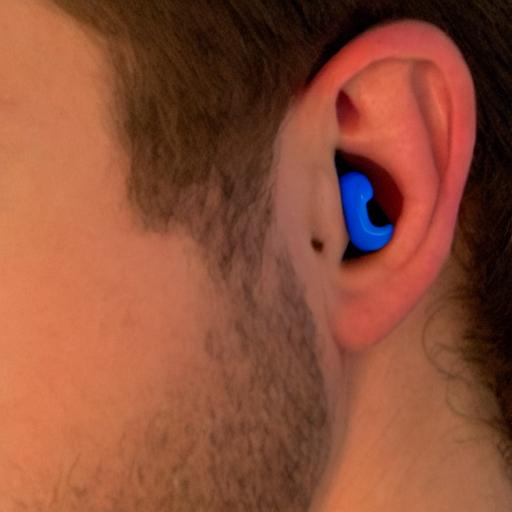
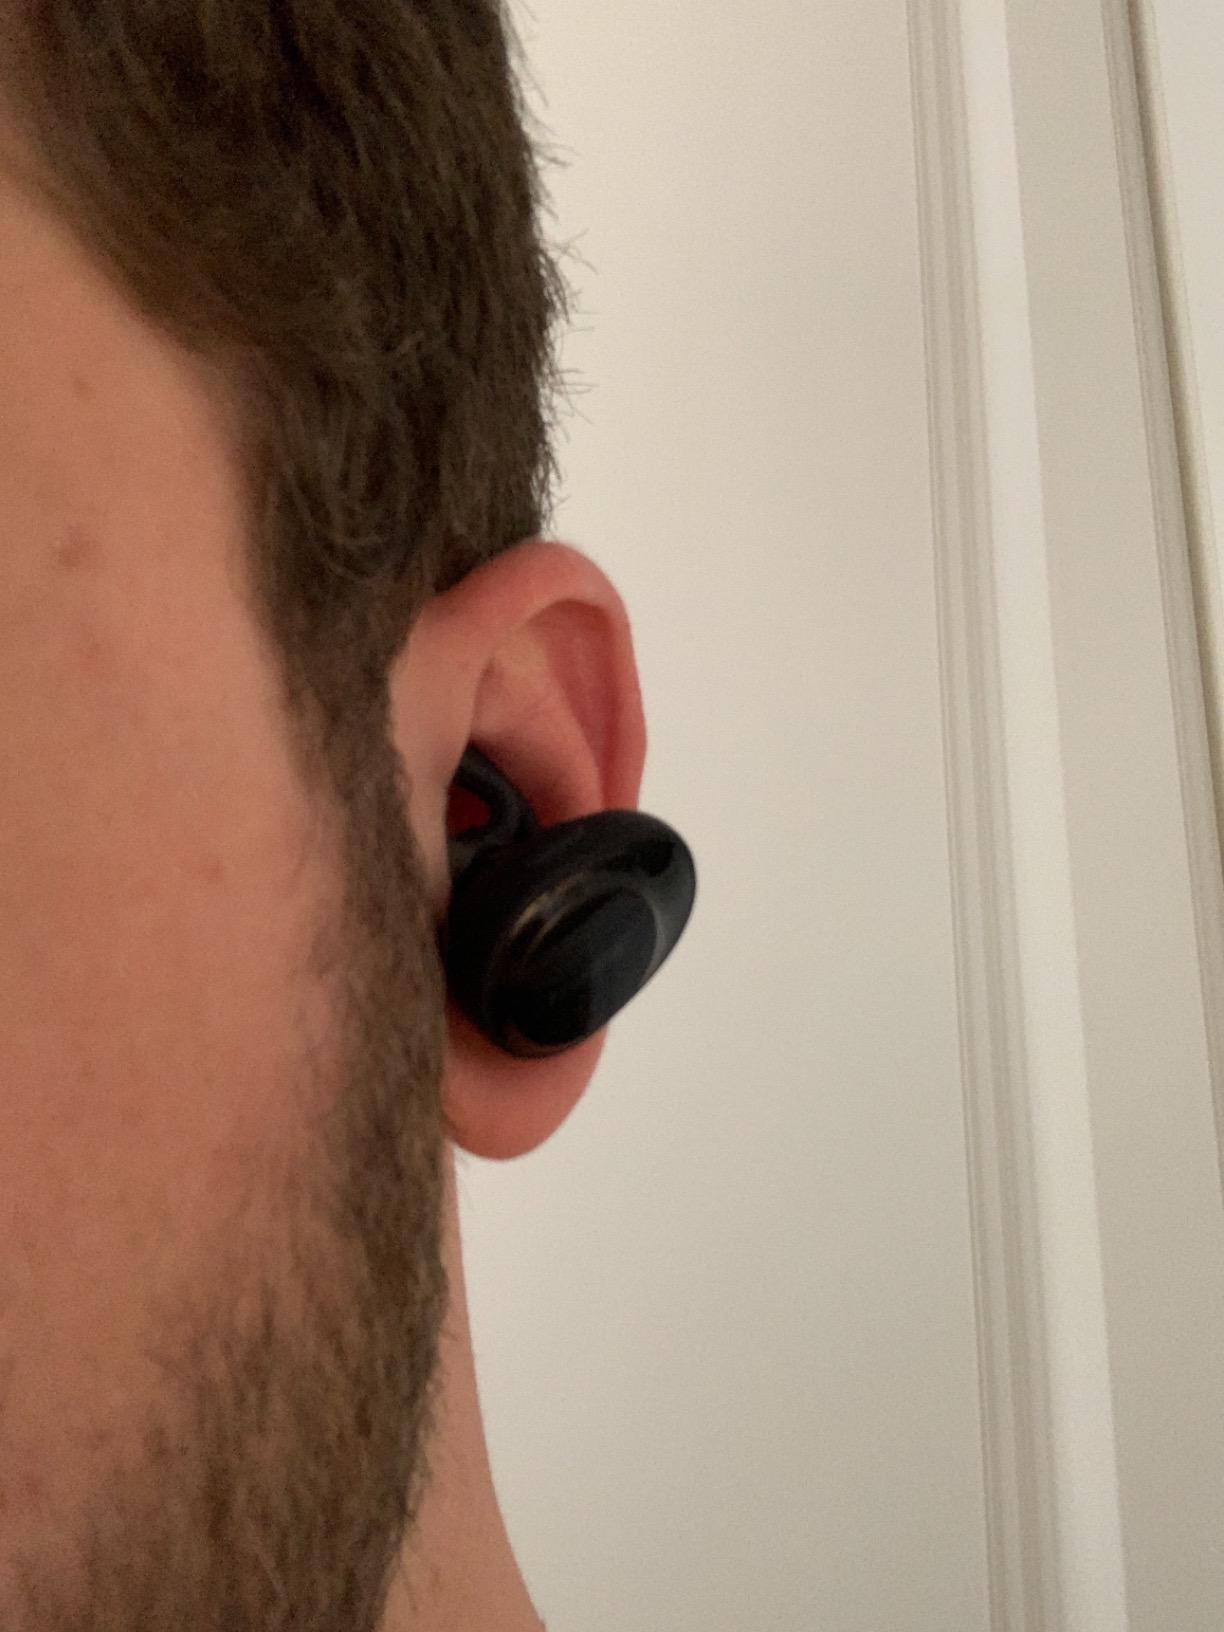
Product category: earbuds
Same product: no